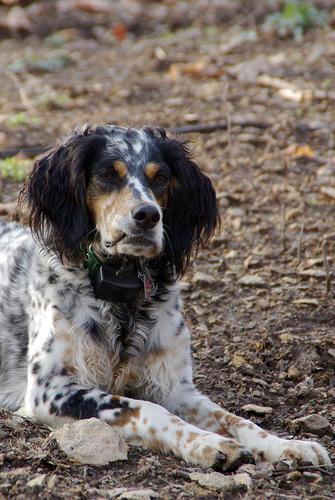
english setter